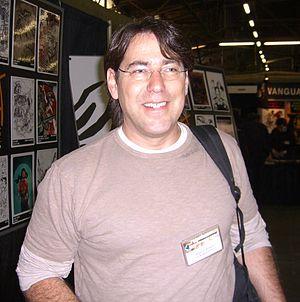
Adam Kubert, né le 6 octobre 1959 à Boonton est un auteur américain de comic books. Il est le fils de Joe Kubert et le frère d'Andy Kubert, eux aussi dessinateurs.